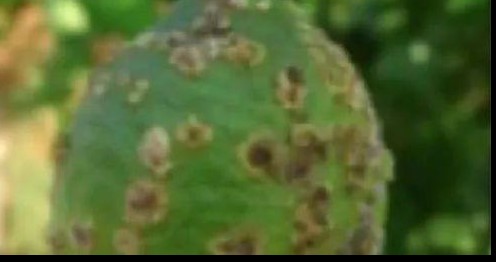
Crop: unknown
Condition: citrus_canker